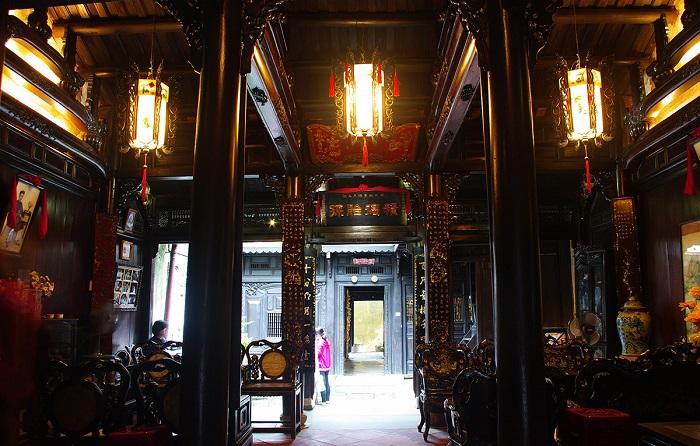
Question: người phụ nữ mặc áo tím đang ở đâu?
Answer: người phụ nữ mặc áo tím đang ở ngoài sân